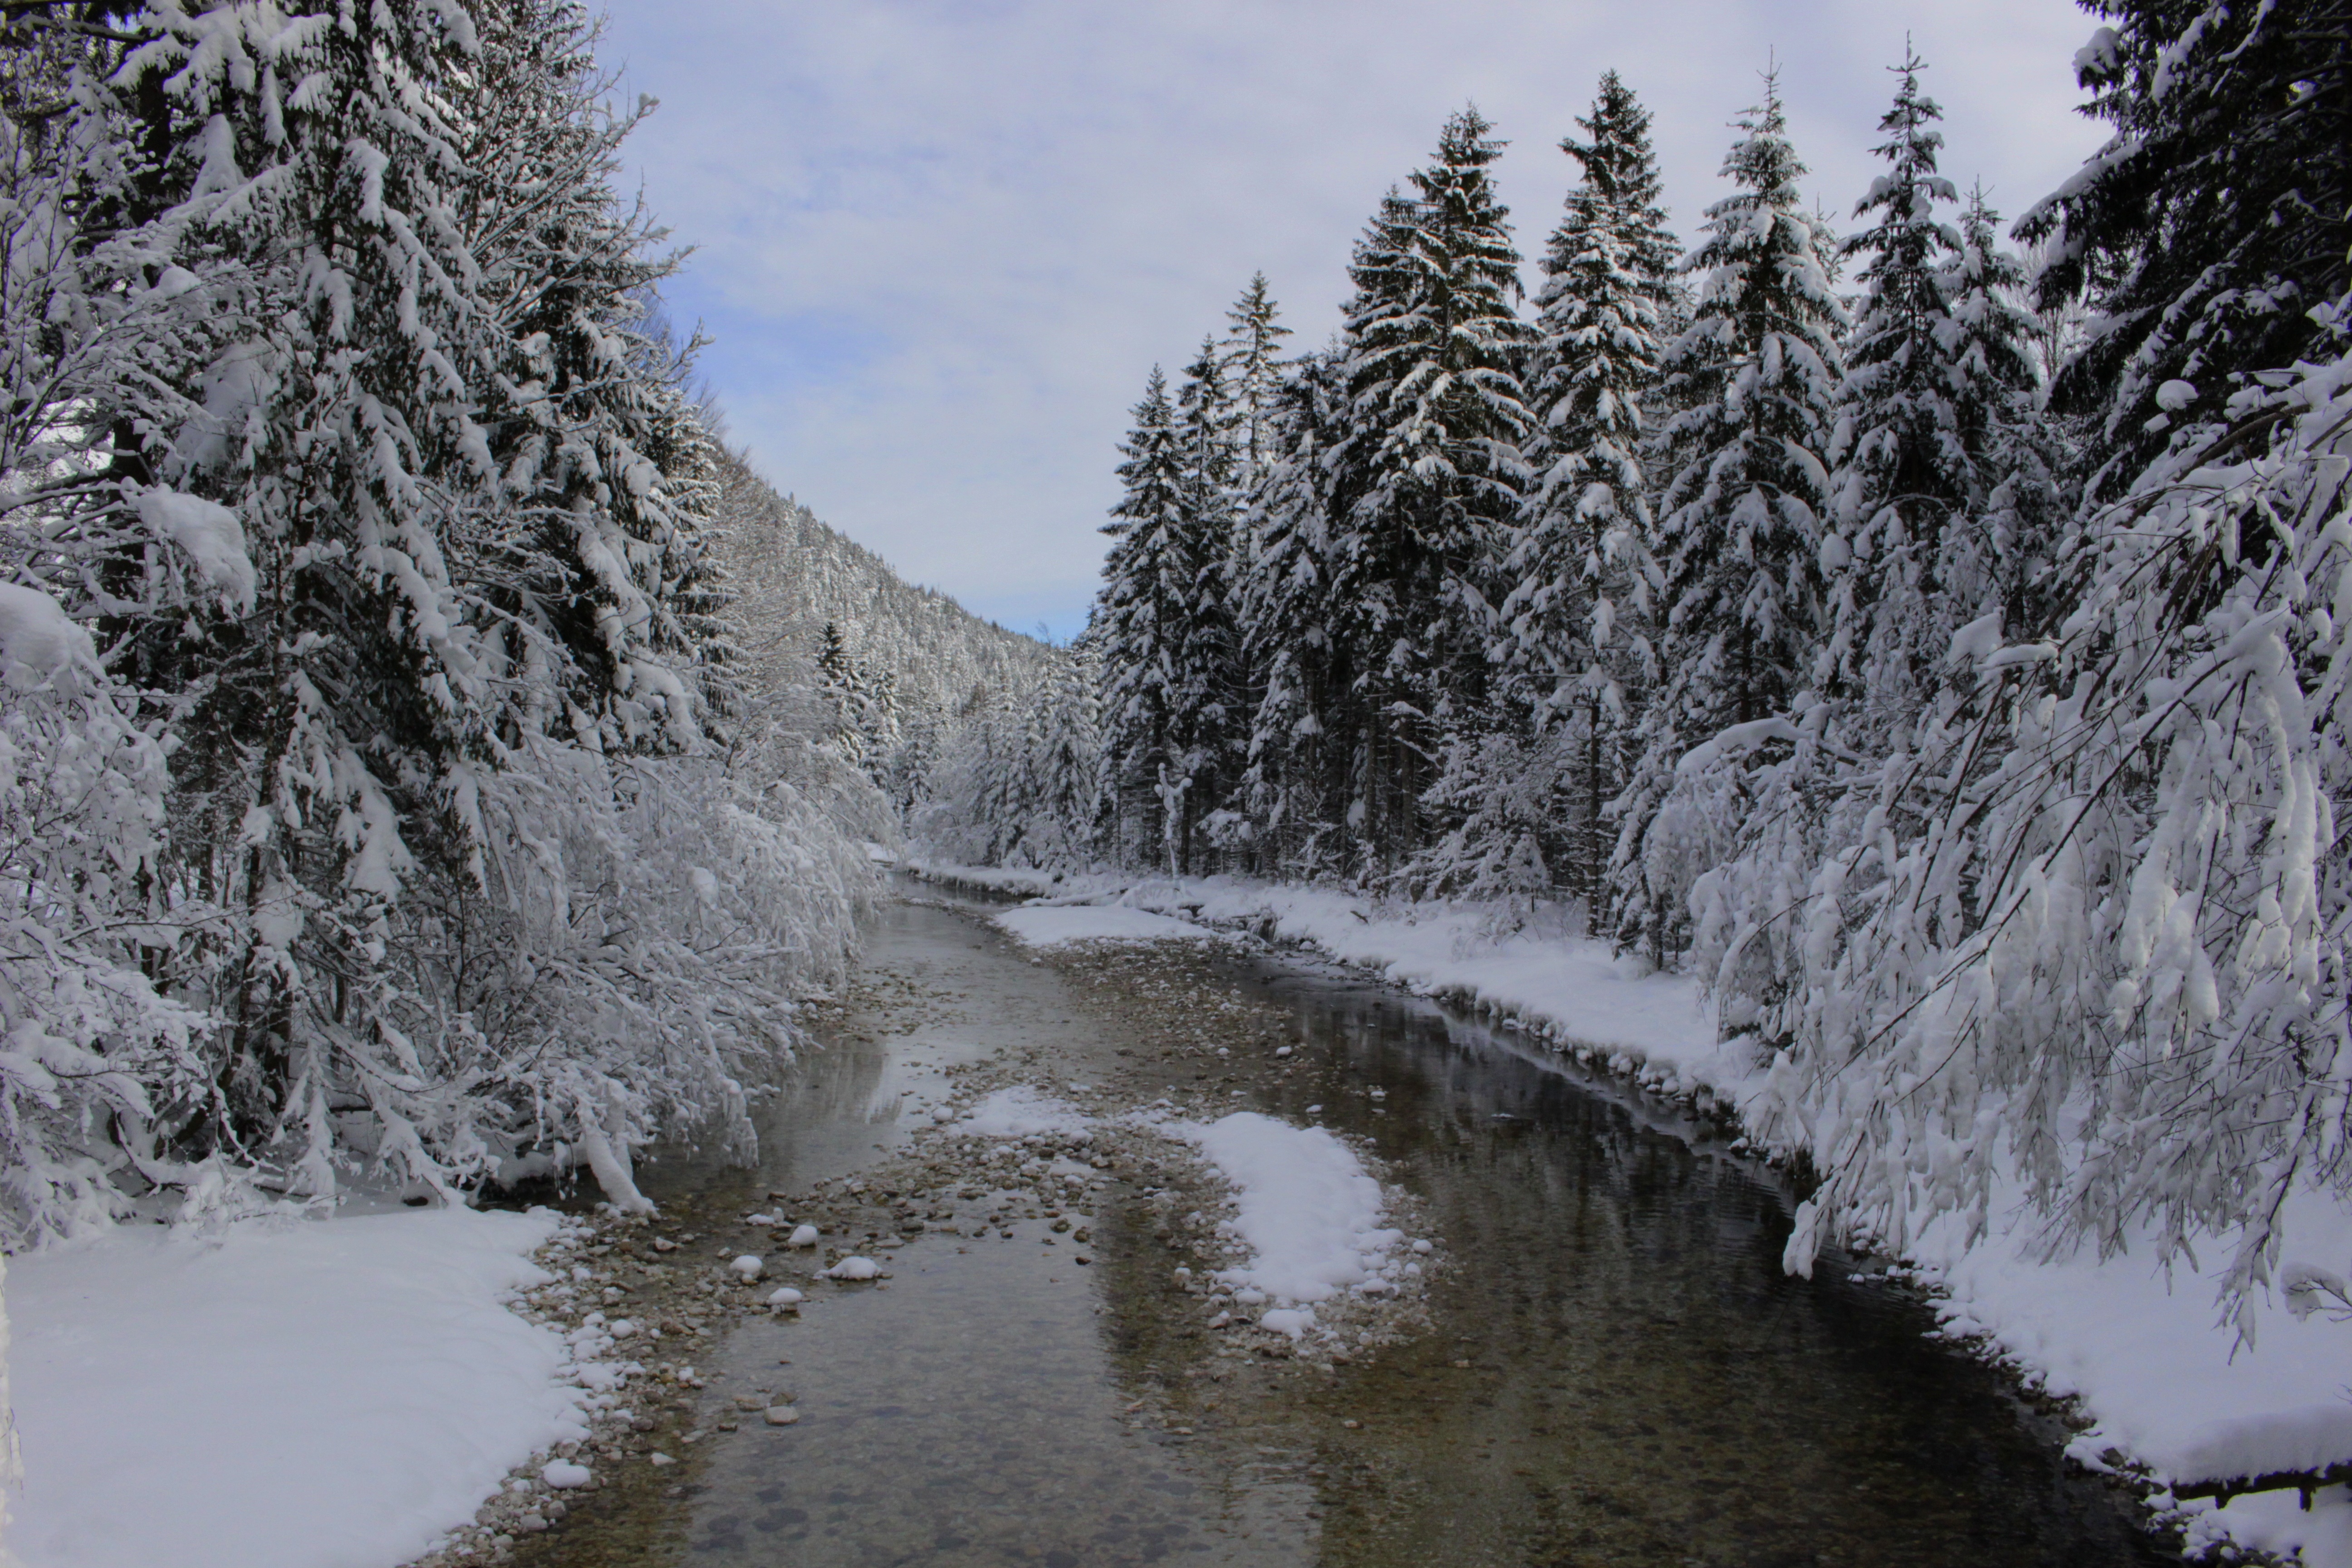
landscape, tree, water, nature, wilderness, mountain, snow, cold, winter, hiking, white, lake, frost, river, mountain range, idyllic, stream, ice, weather, romantic, season, ridge, austria, trees, mountains, bach, mood, waters, winter dream, wintry, winter magic, freezing, deep snow, geological phenomenon